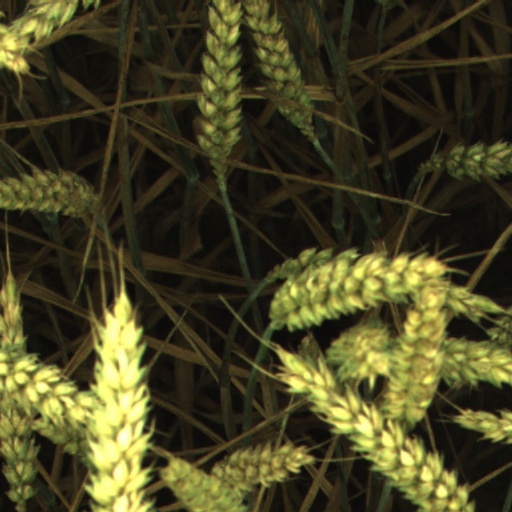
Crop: wheat